Makassar–Parepare railway

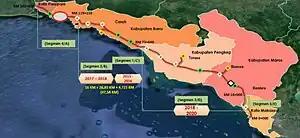
A section of the Makassar-Parepare railway

The Makassar–Parepare railway is a railway line that connects Makassar and Parepare, South Sulawesi, Indonesia with approximately 145 km length. This is the first stage of the construction of the Trans-Sulawesi railway line which is the first railway line in Sulawesi. The process of laying the first stone for the construction of the Makassar–Parepare railway line was carried out on Monday, 18 August 2014 in Siawung Village, Barru District, Barru Regency.